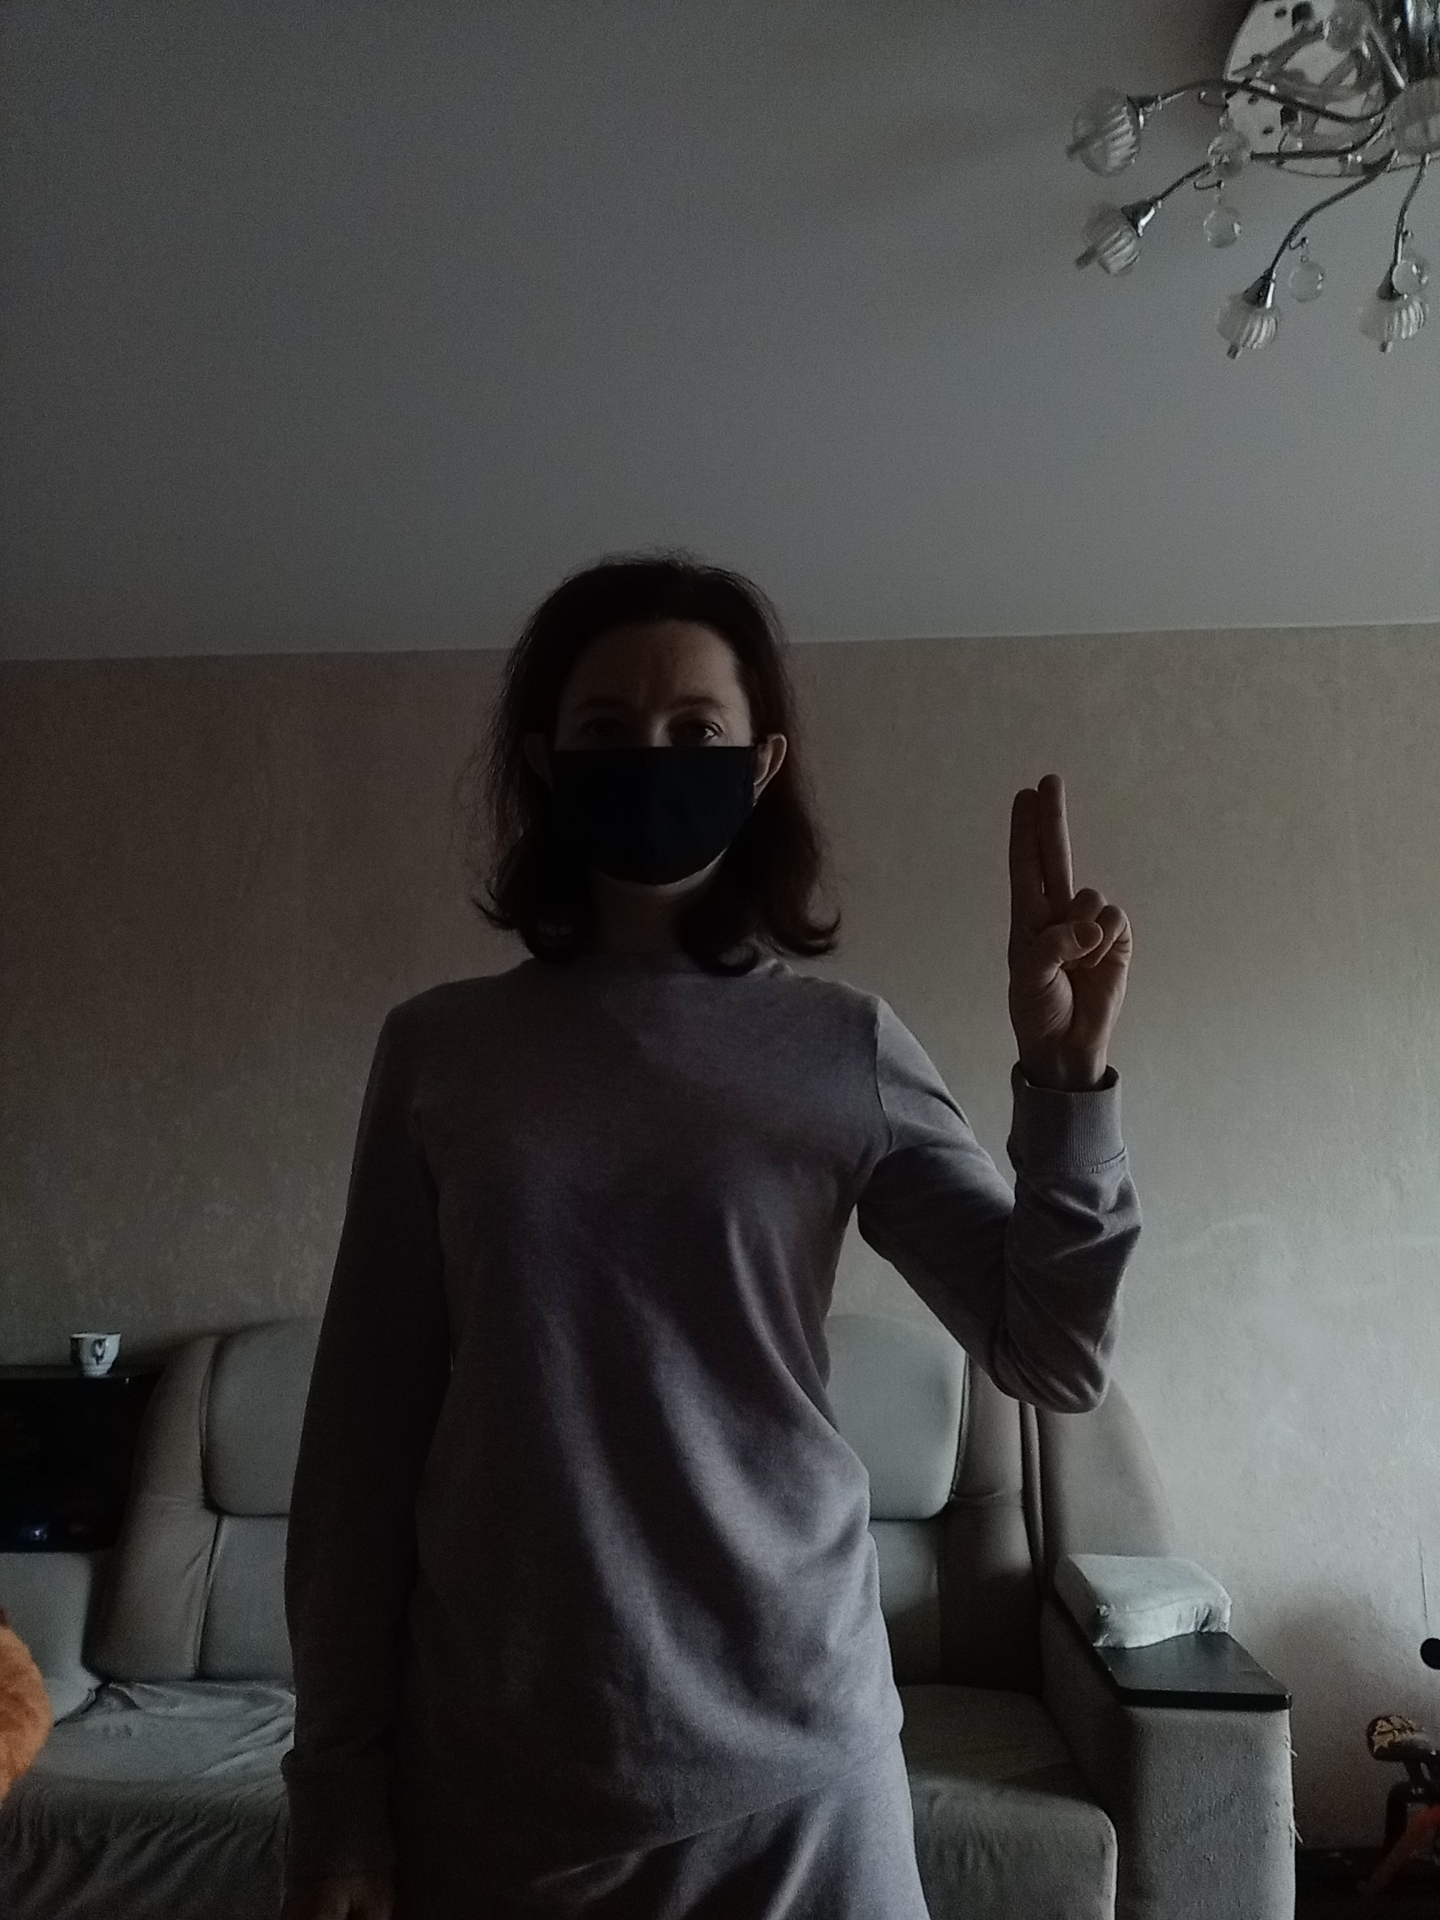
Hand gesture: two_up